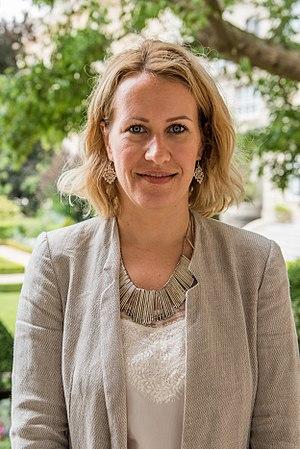
Emilie Chalas dans le jardin des Quatre colonnes du palais Bourbon en 2017.
Le premier tour des élections municipales françaises de 2020 à Grenoble a eu lieu le 15 mars 2020. Le second tour, initialement prévu le 22 mars 2020, est reporté au 28 juin 2020 en raison de la pandémie de maladie à coronavirus. Il s'agit du renouvellement du conseil municipal. Elles ont lieu en même temps que l'élection du conseil de Grenoble-Alpes Métropole 2020. Éric Piolle est élu maire le 3 juillet 2020 par le nouveau conseil municipal, face à Émilie Chalas.
Émilie Chalas, née le 18 octobre 1977 à Échirolles, est une femme politique française.
Cet article dresse, par ordre alphabétique, la liste des 577 députés français de la XVᵉ législature de la Cinquième République, ouverte le 21 juin 2017.